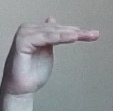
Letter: khaa